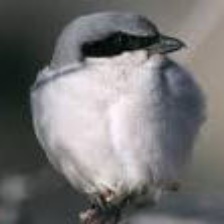
Species: LOGGERHEAD SHRIKE
Scientific name: LANIUS LUDOVICIANUS